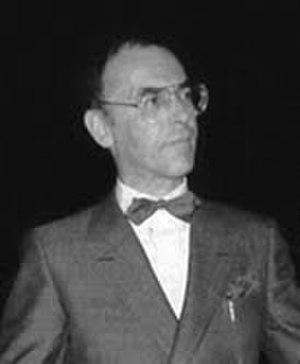
Bernard de Montréal Italiano: Bernard de Montréal Español: Bernard de Montréal Português: Bernard de Montréal